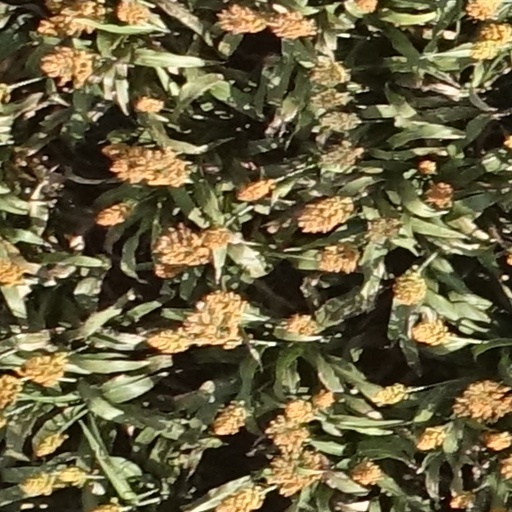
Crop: sorghum